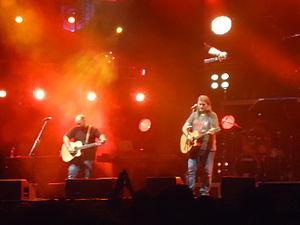
Pyx Lax est un groupe de rock grec formé en 1989 et qui a connu un grand succès commercial avant de se dissoudre en 2004.